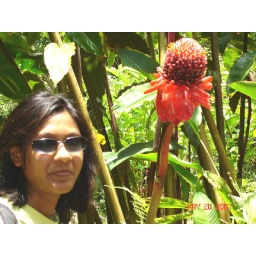
Lots of different trees and flowers in the aboretum